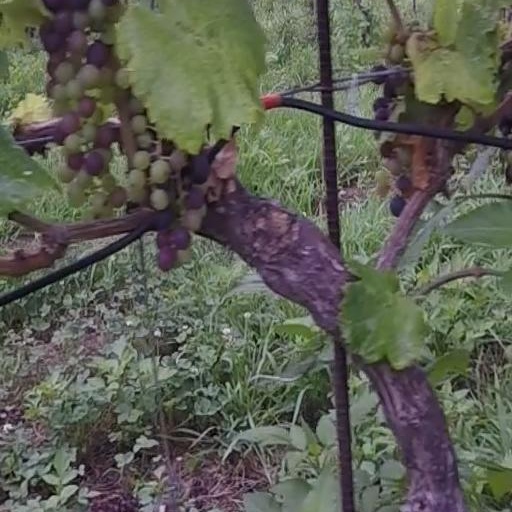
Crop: grape